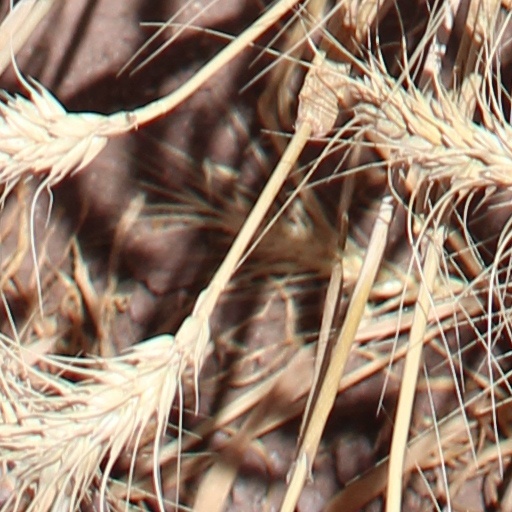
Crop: wheat